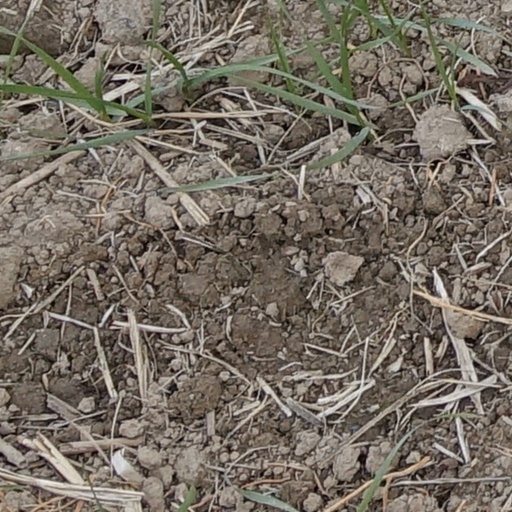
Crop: wheat